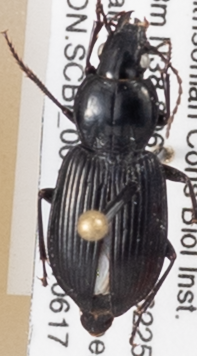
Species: Pterostichus mutus
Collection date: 2021-06-17
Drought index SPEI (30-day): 0.072
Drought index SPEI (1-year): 0.24
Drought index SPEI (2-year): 0.03